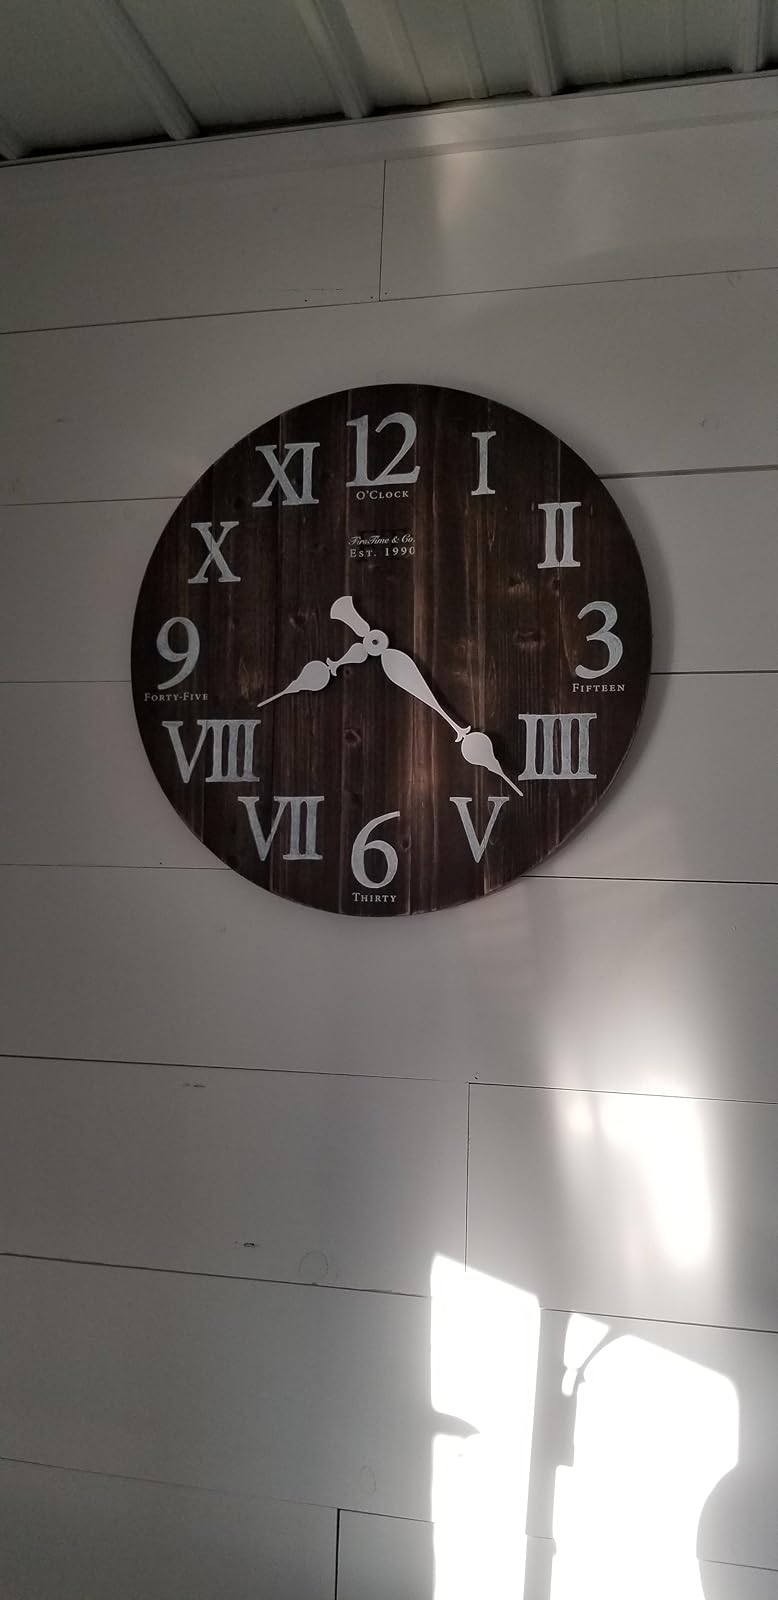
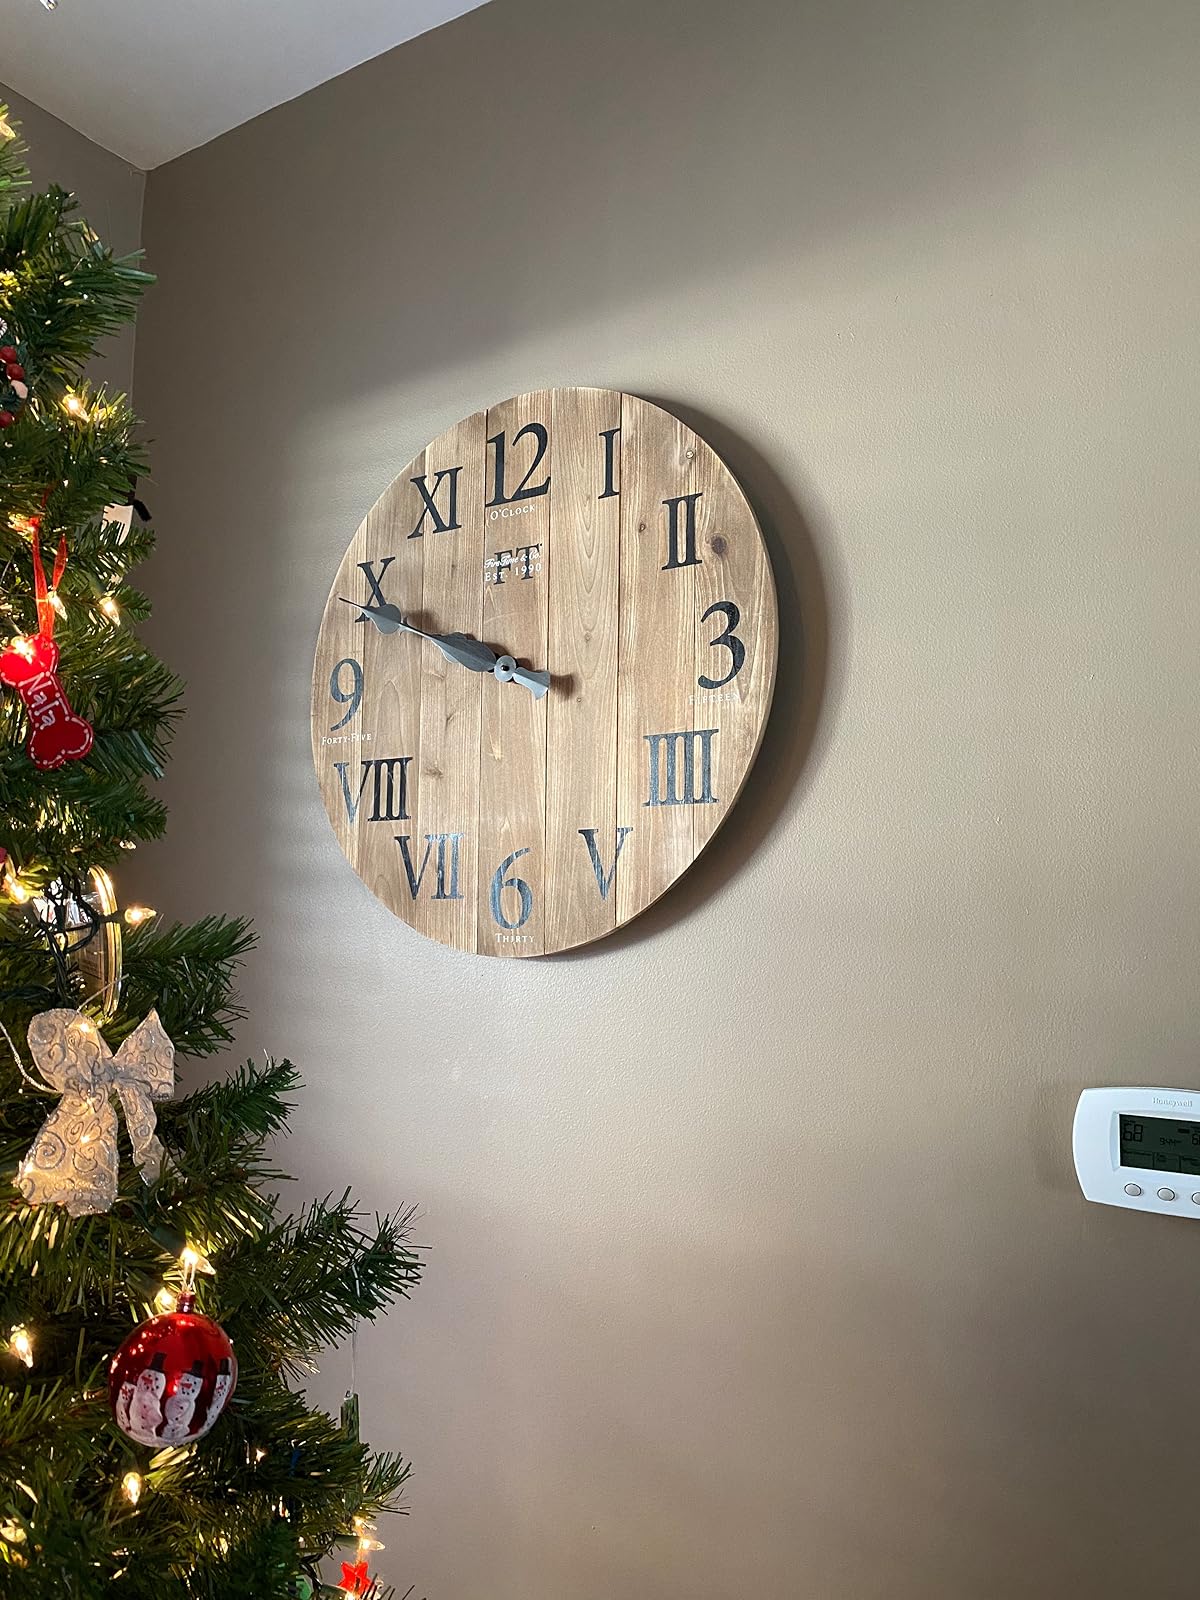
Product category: clock
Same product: yes